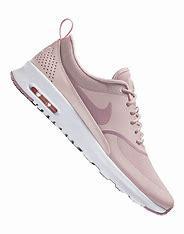
Brand: Nike
Model: Air Max Thea